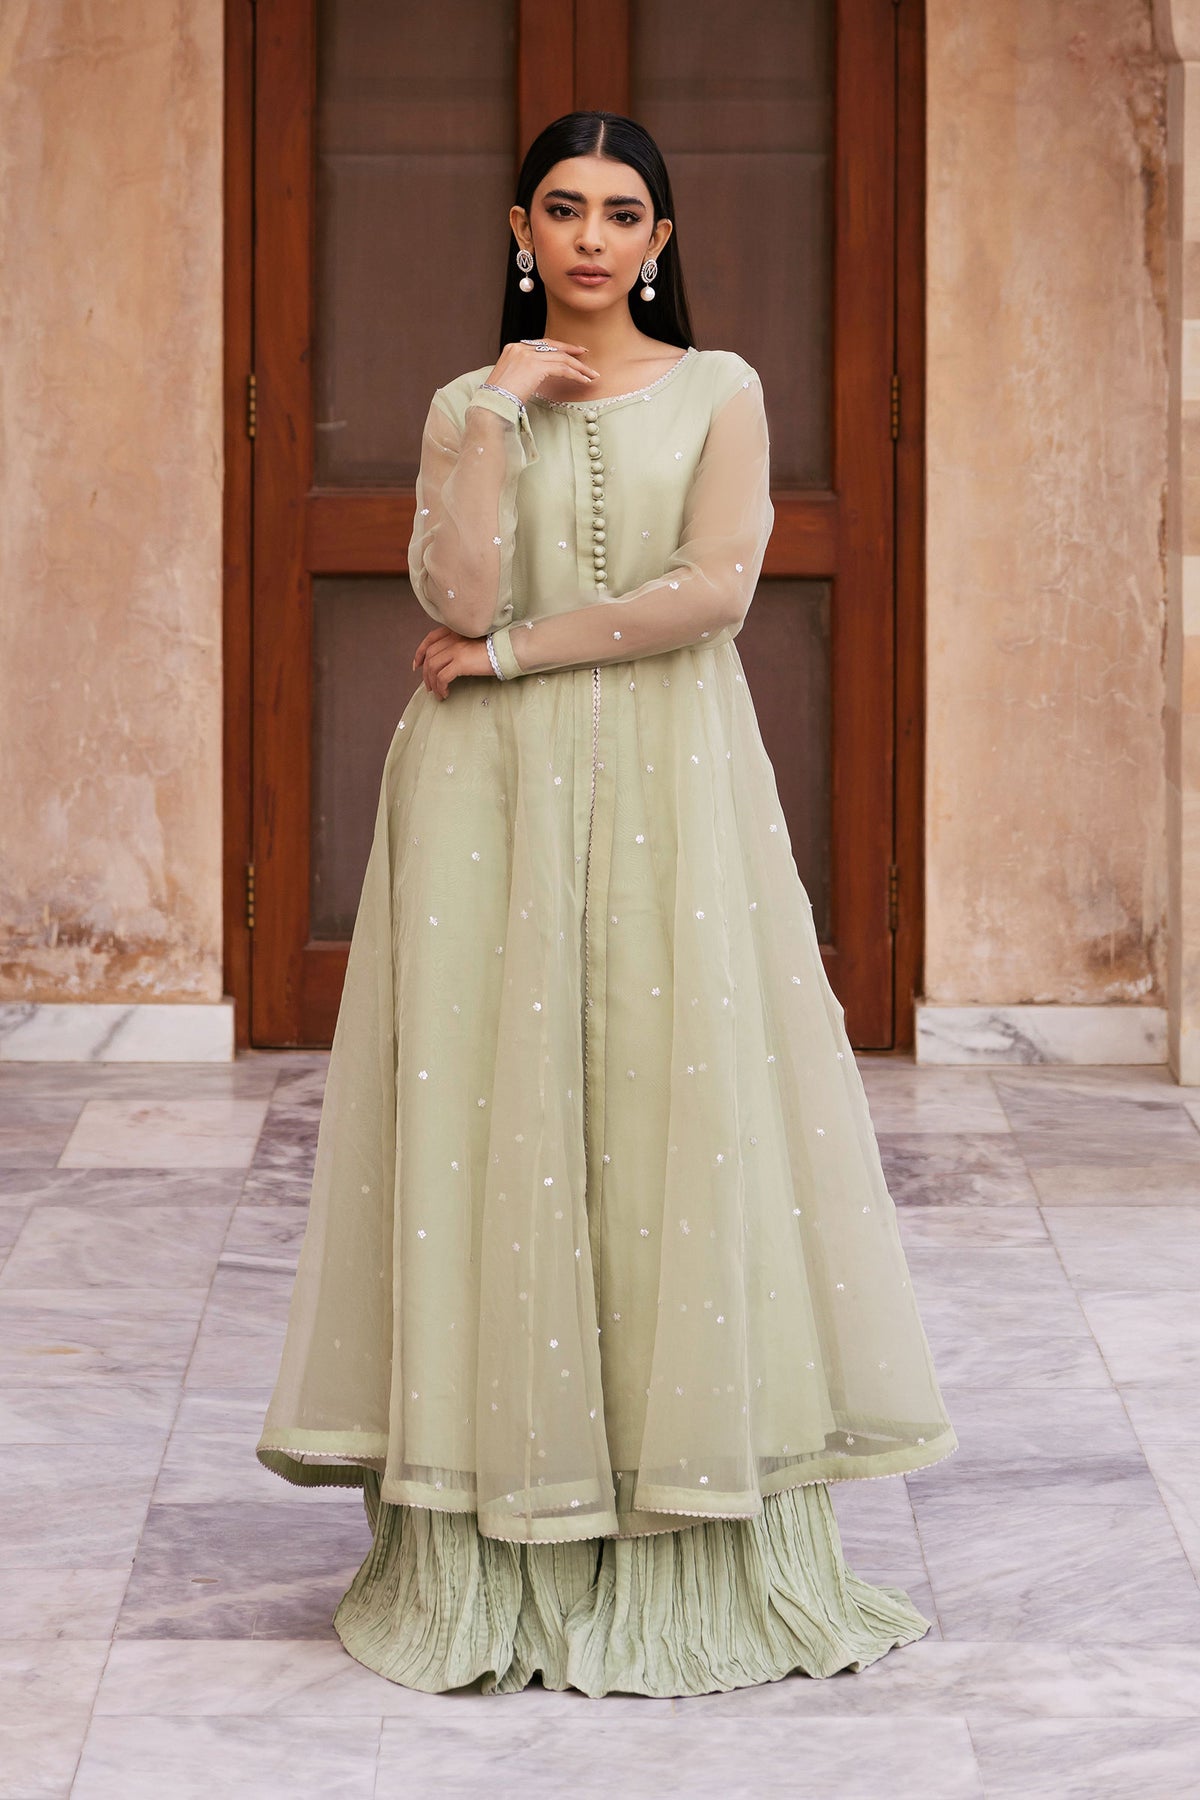
sage green net long kurta set